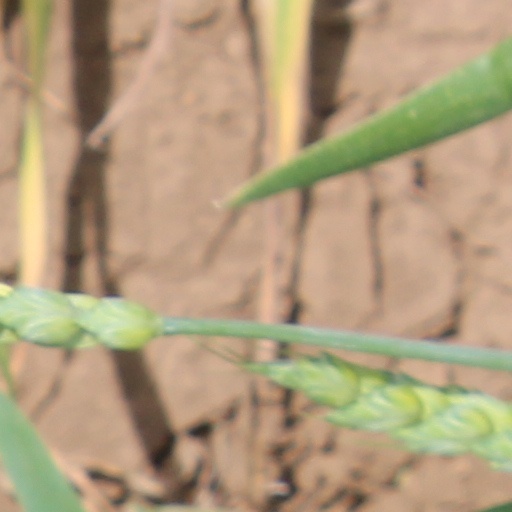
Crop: wheat